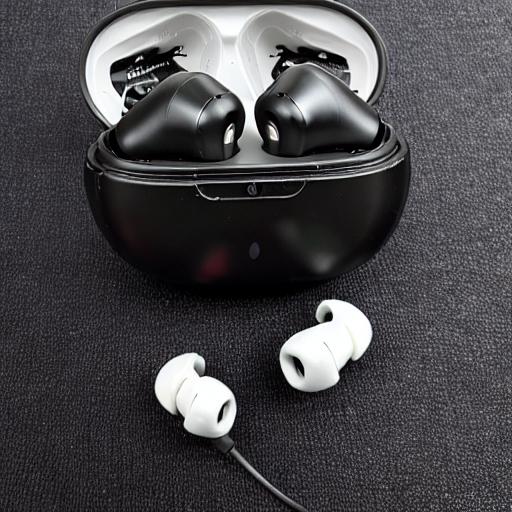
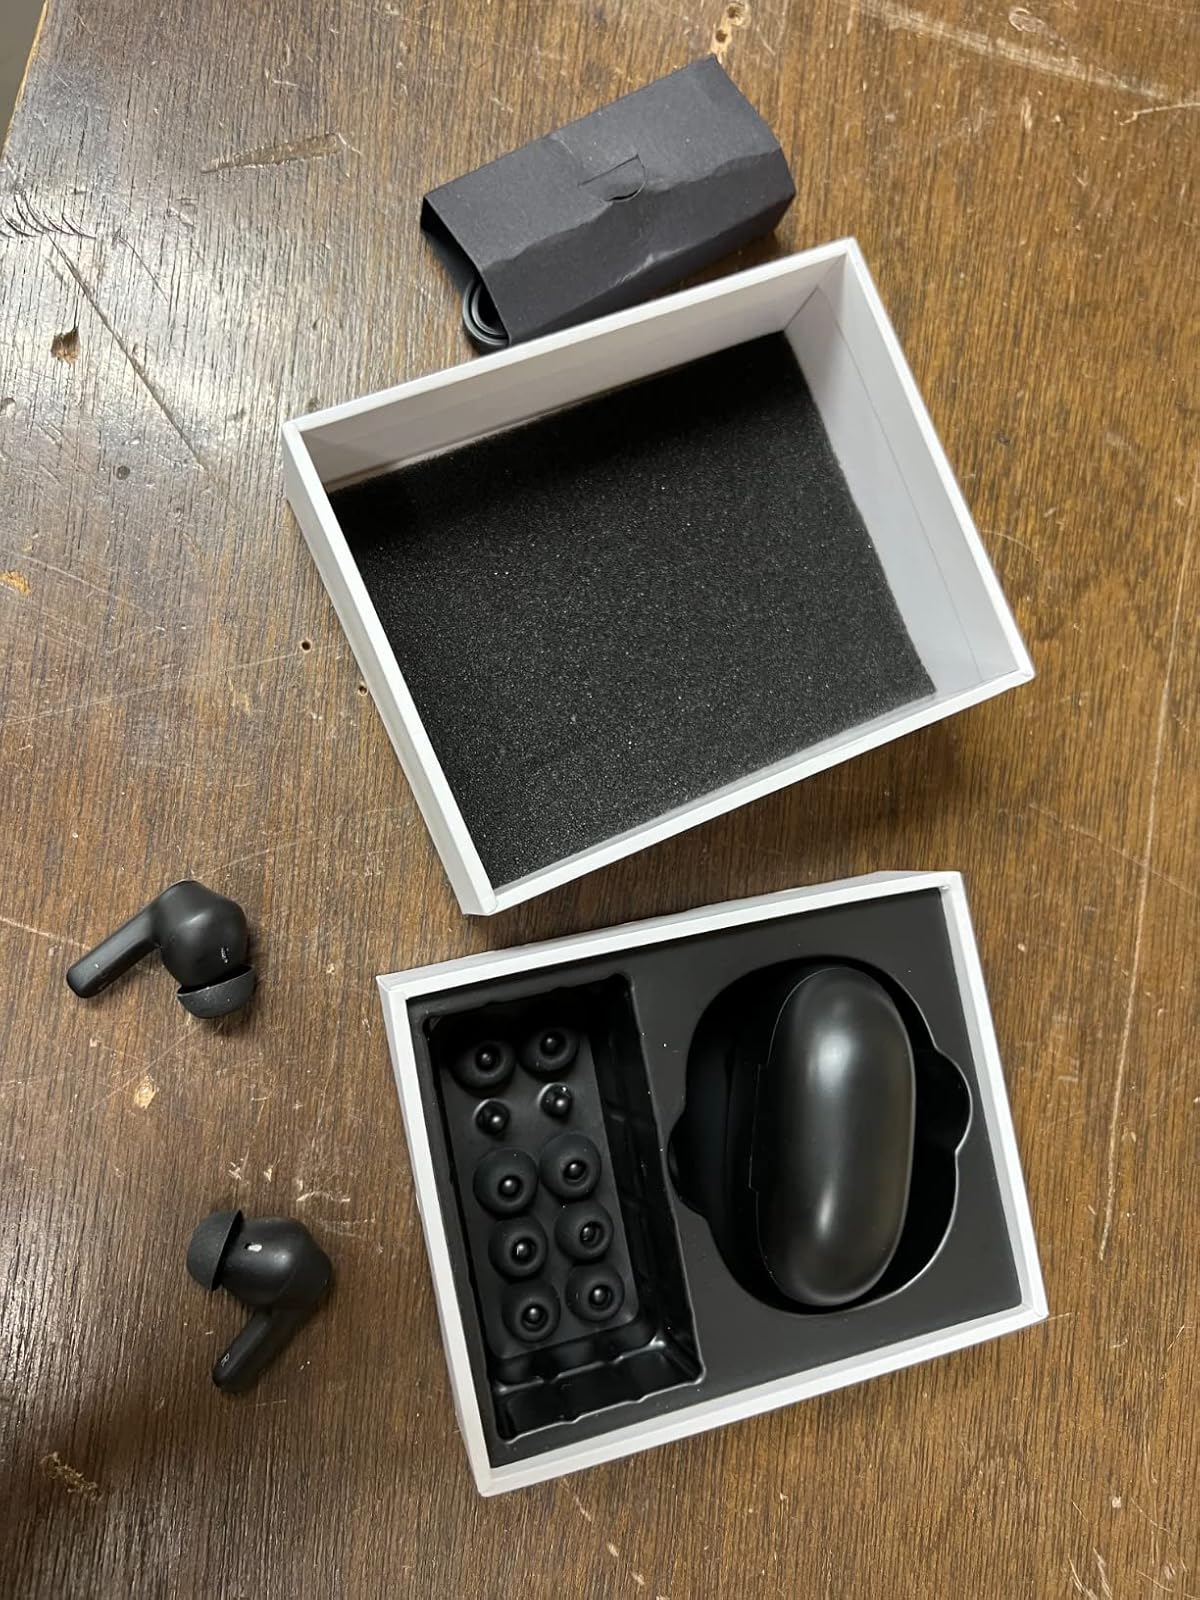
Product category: earbuds
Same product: no